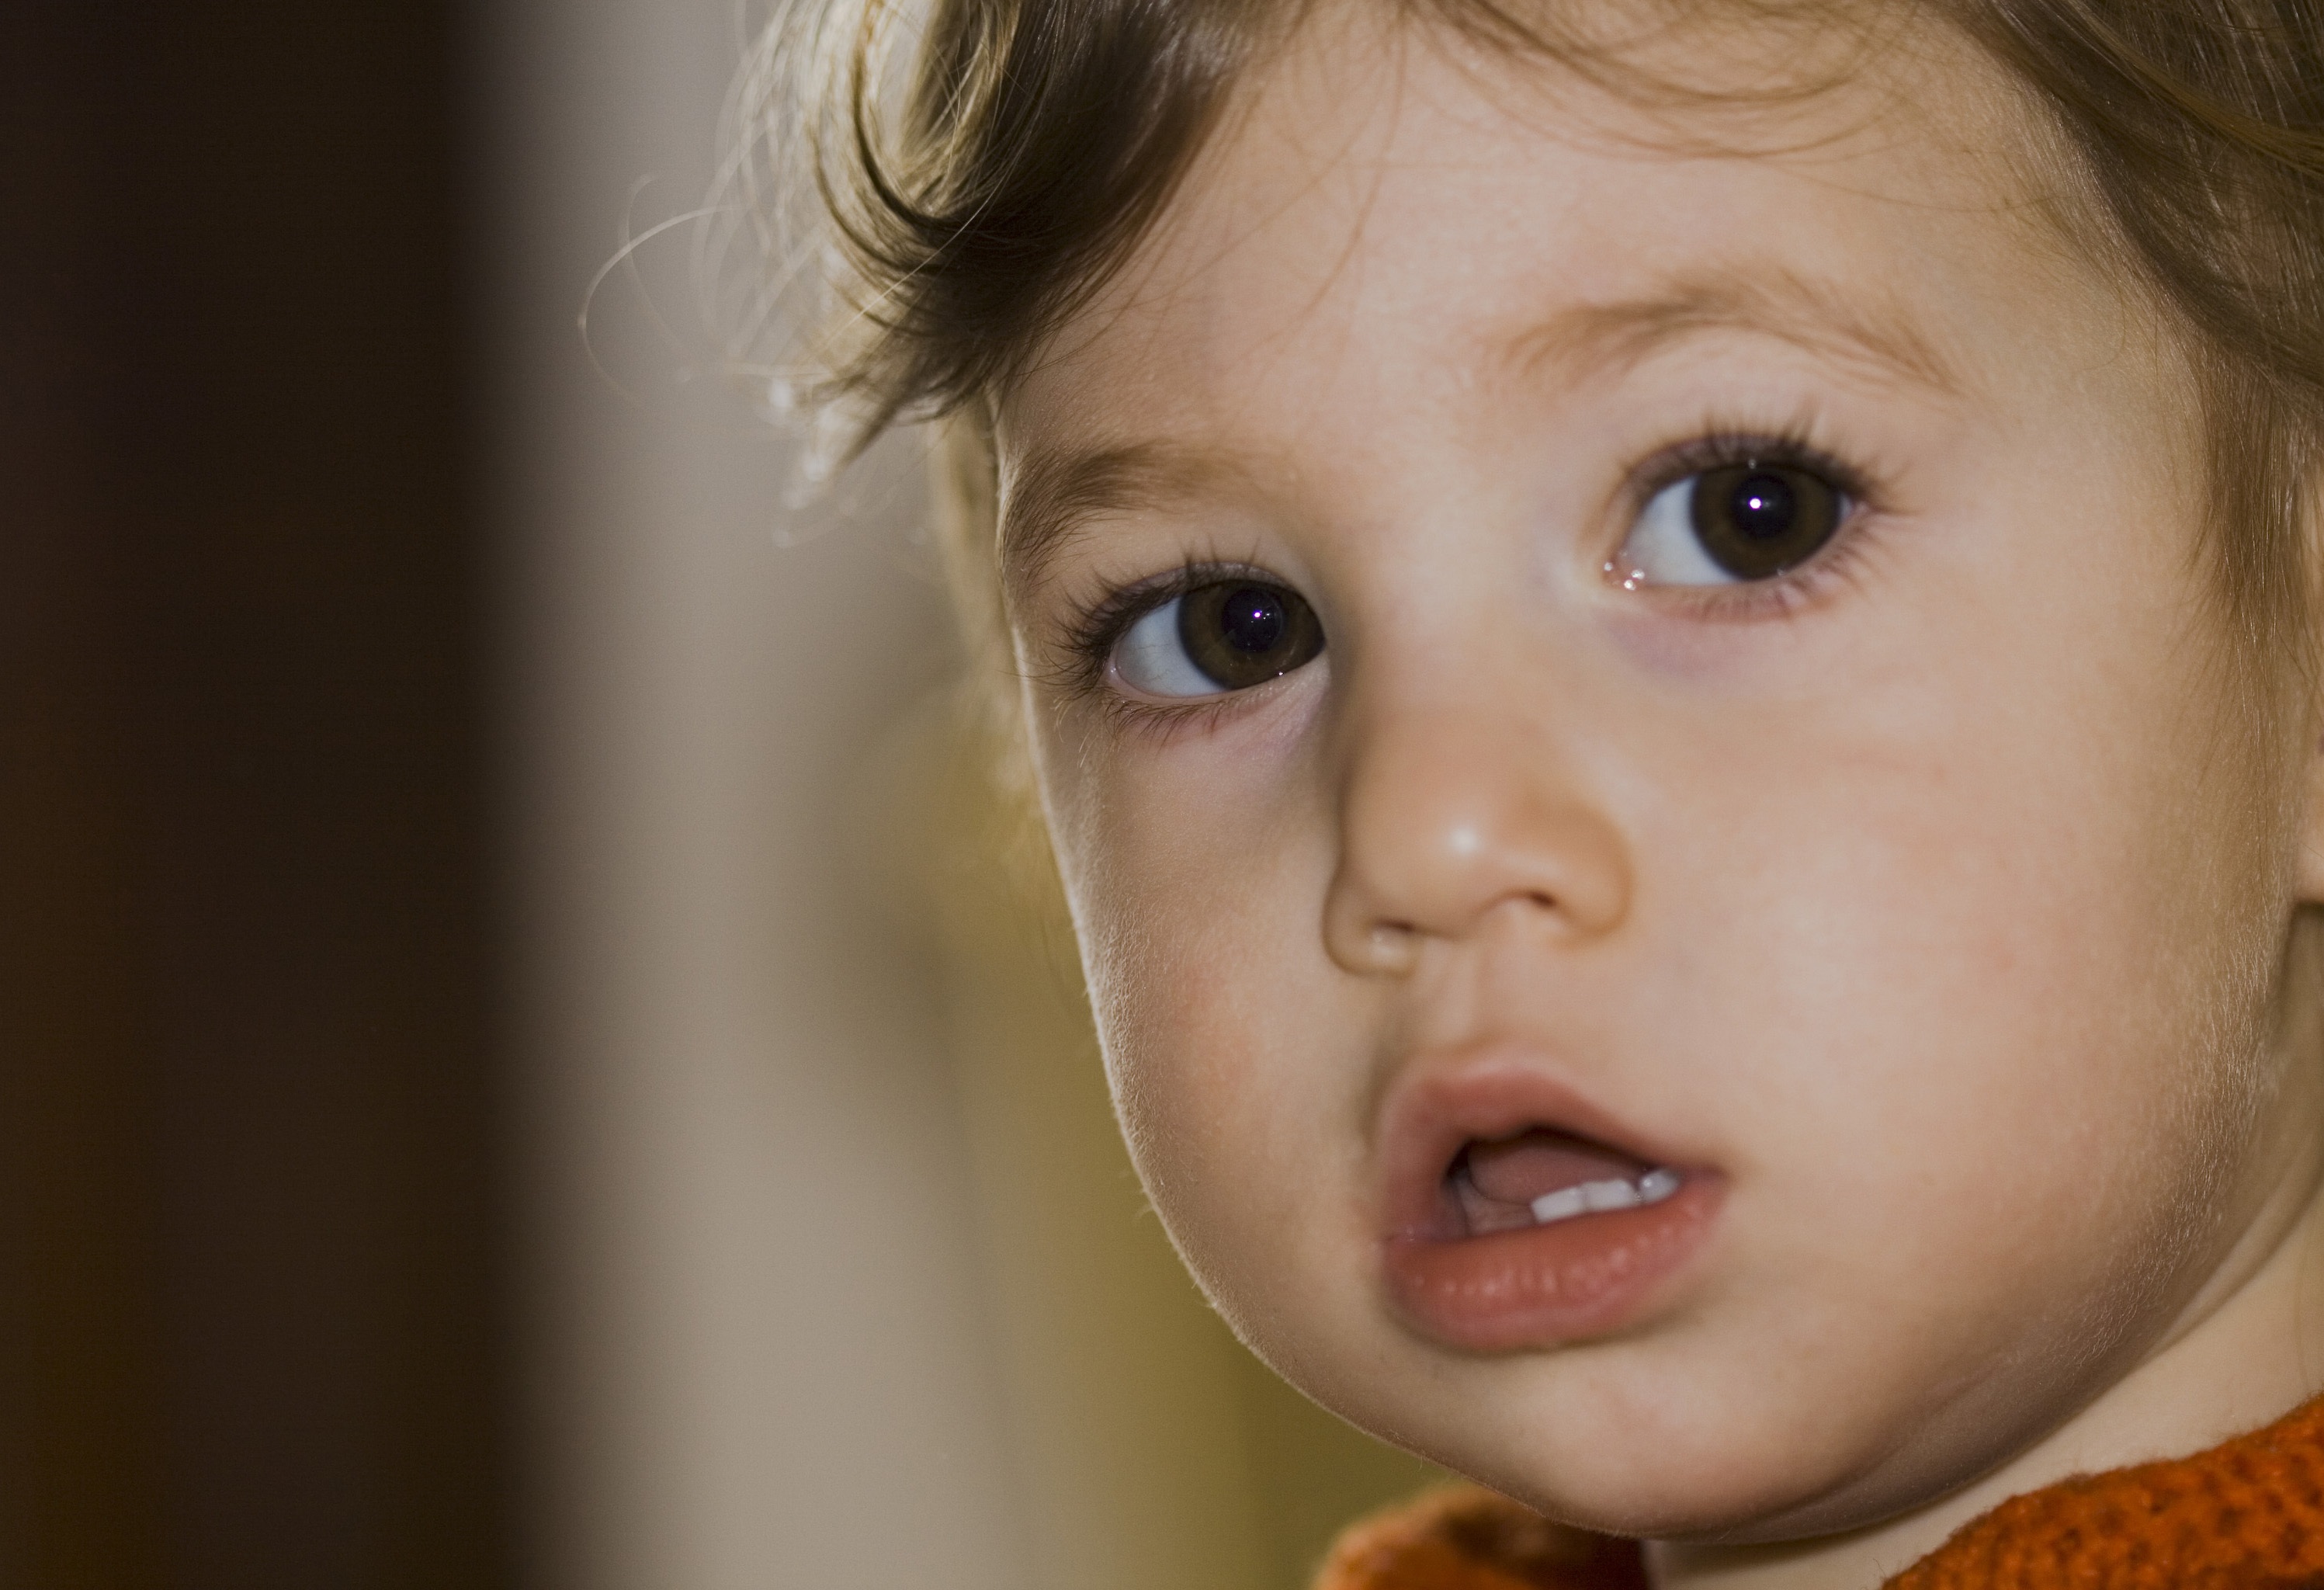
person, girl, woman, portrait, child, facial expression, smile, mouth, close up, human body, face, nose, eyes, infant, toddler, eye, head, skin, beauty, organ, teeth, laughter, tooth, emotion, models, little girl, portrait photography, bimba